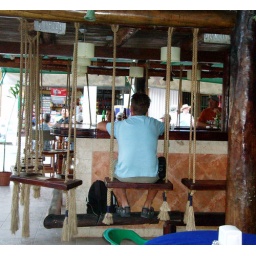
Swing chairs in bar Playa